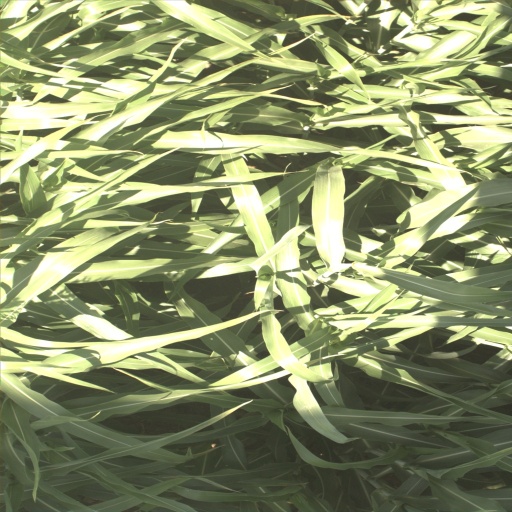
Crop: sorghum